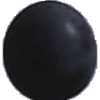
Label: Grape Blue 1